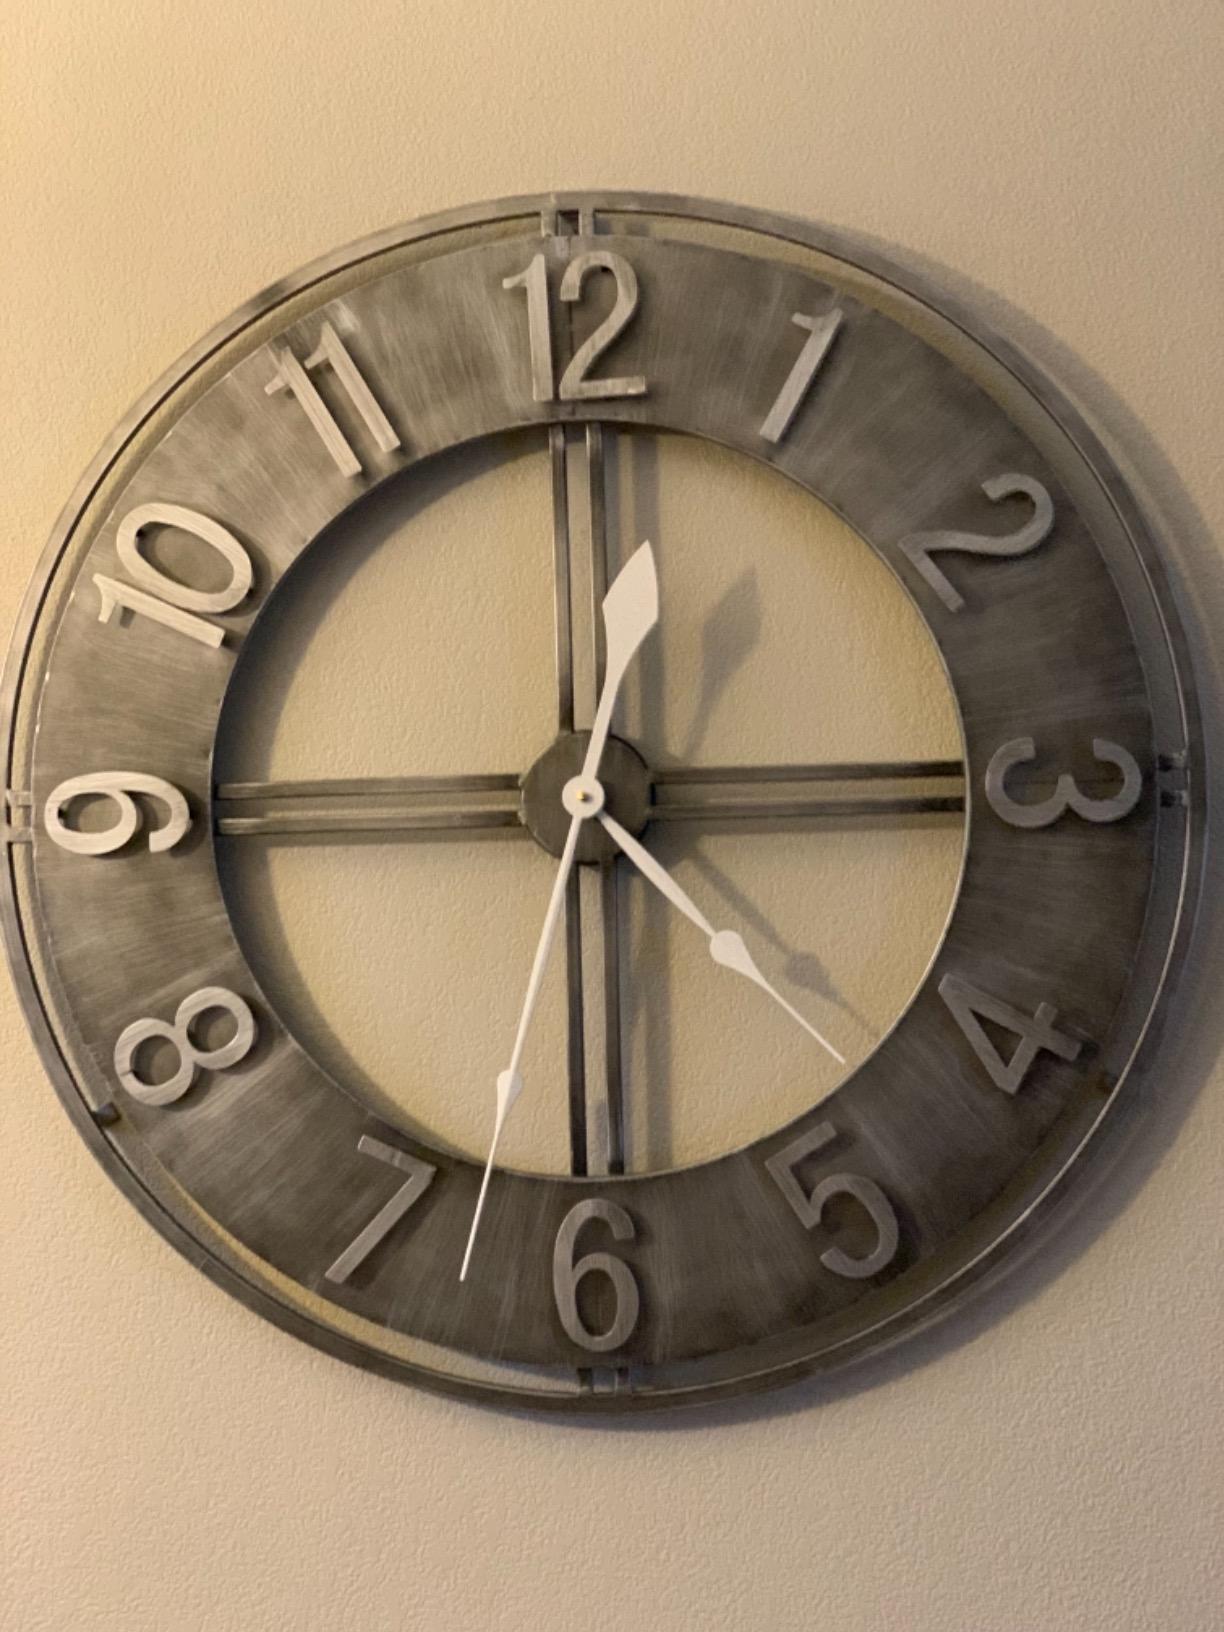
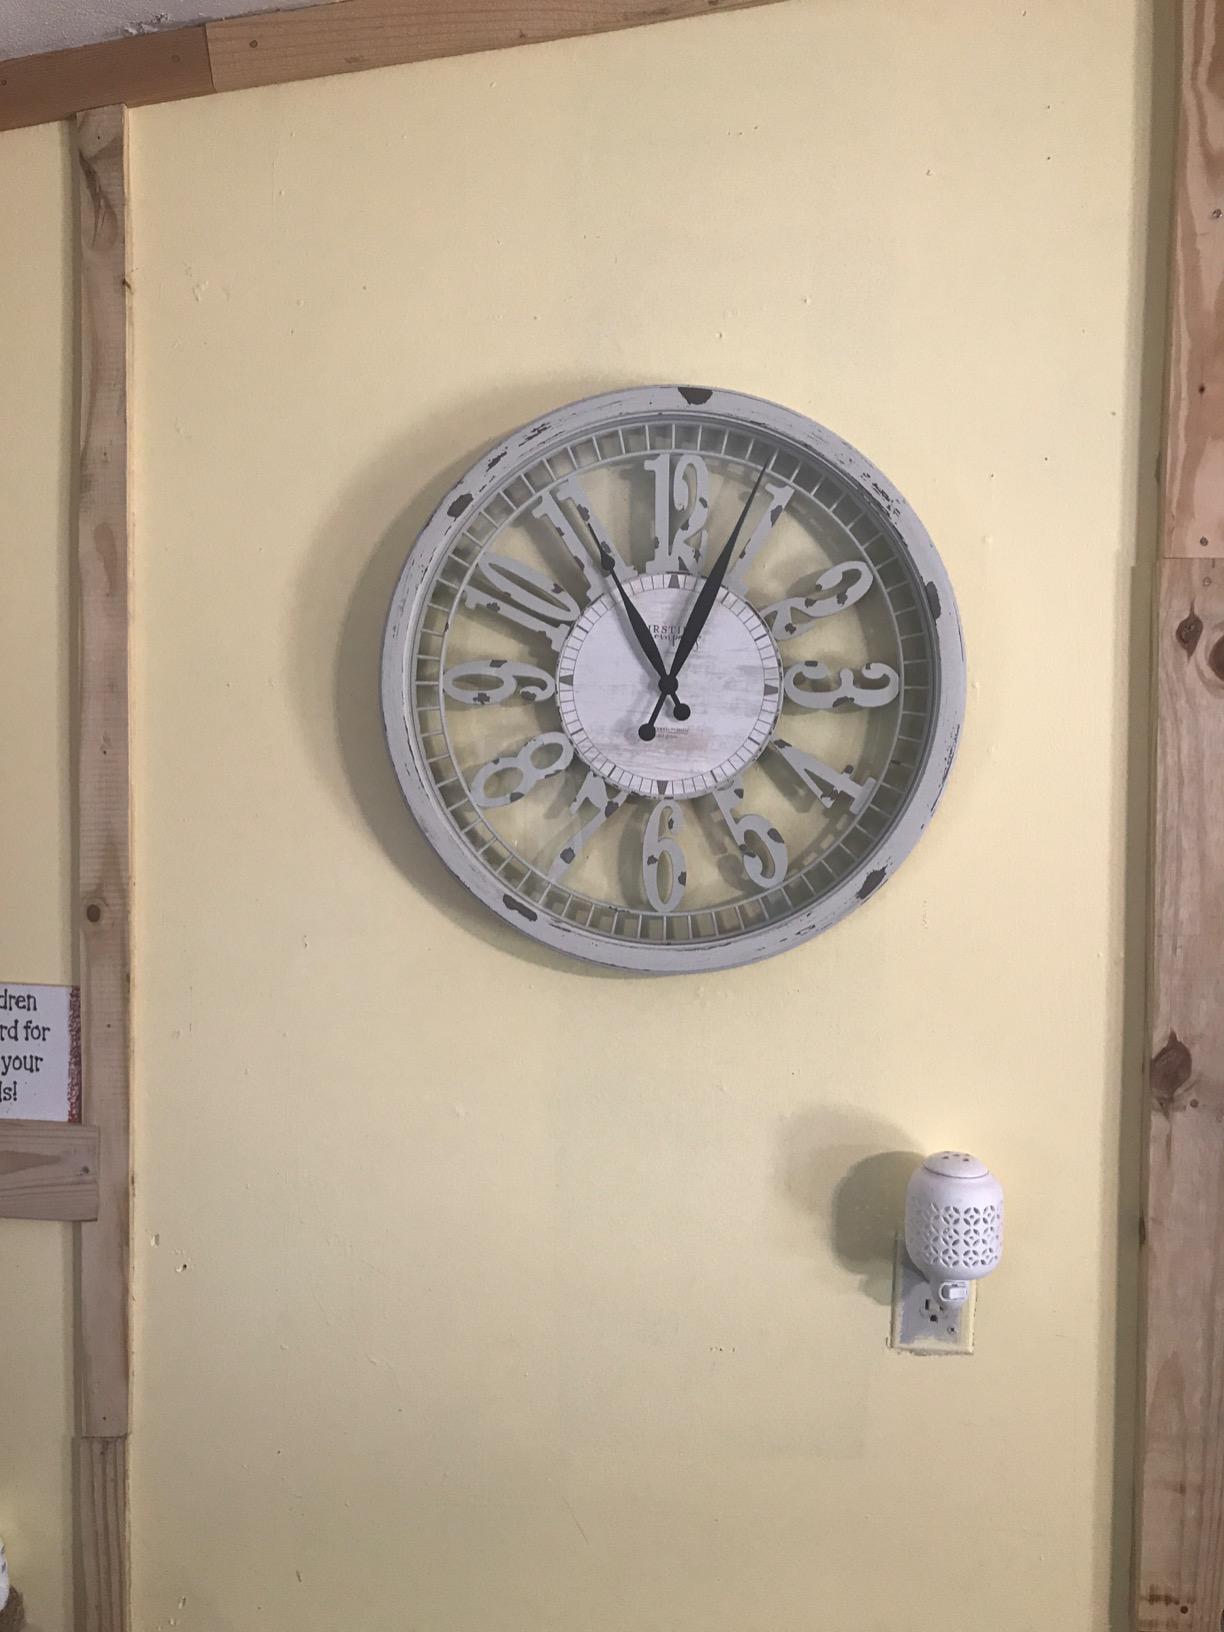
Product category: clock
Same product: no